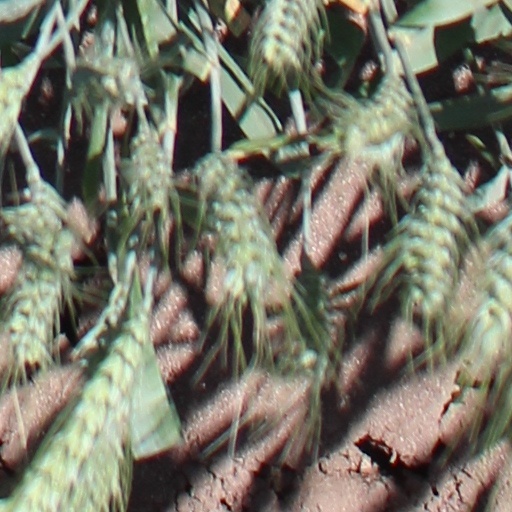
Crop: wheat